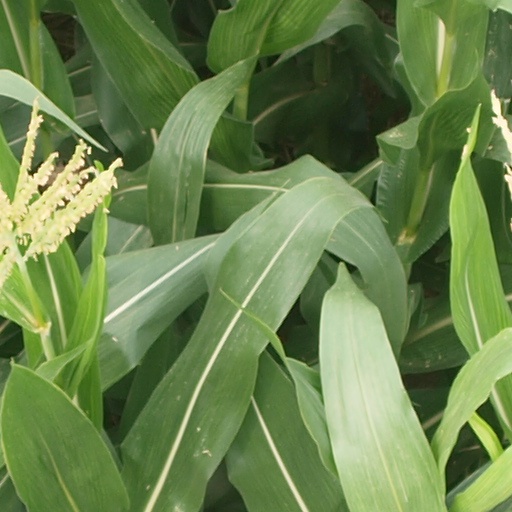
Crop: maize; corn